Jack Klugman

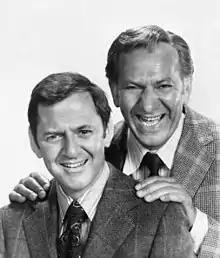
Tony Randall and Klugman in the publicity photo for "The Odd Couple," 1972

In 1965, Klugman replaced Walter Matthau in the lead role of Oscar Madison in the original Broadway production of "The Odd Couple." He reprised the role when the play was adapted as a television series, which was broadcast on ABC from 1970 to 1975. Over the course of the show's five-year, 114-episode run, Klugman won two Primetime Emmy Awards for his work on the series. In 1973, during the run of the series, Klugman and "Odd Couple" co-star Randall recorded an album titled "The Odd Couple Sings" for London Records. Roland Shaw and The London Festival Orchestra and Chorus provided the music and additional vocals.